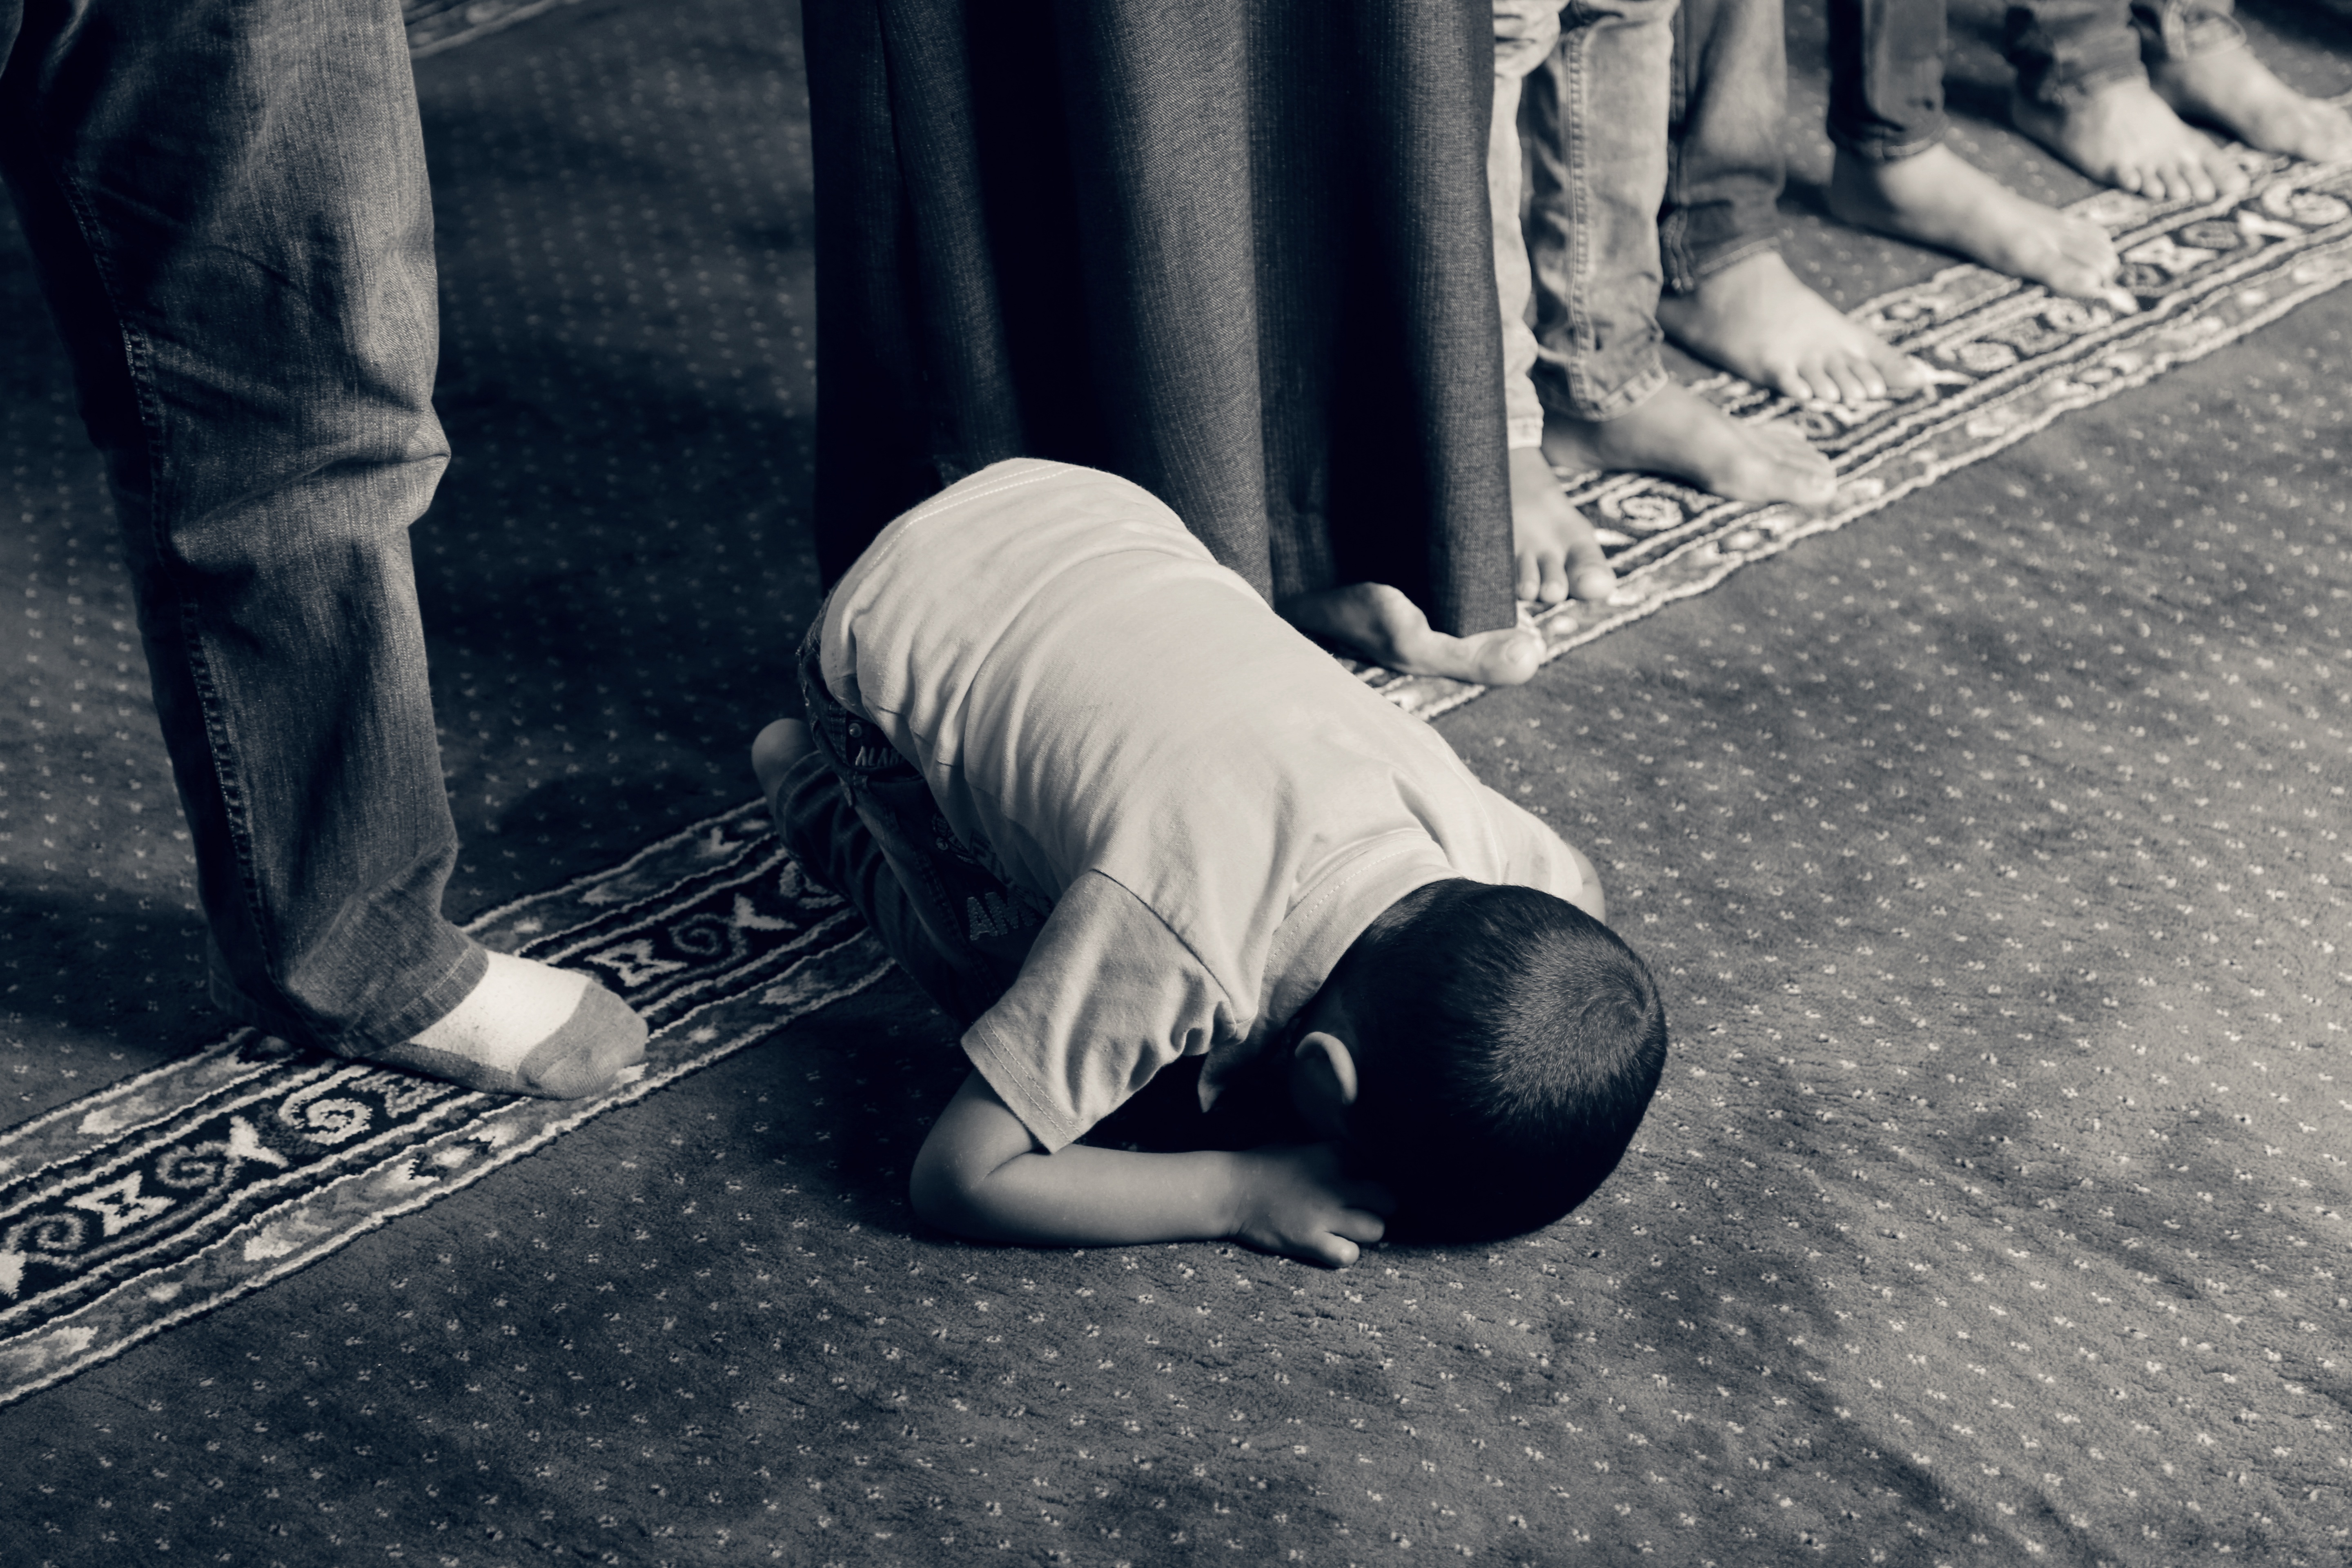
hand, person, black and white, white, photography, kid, leg, color, sitting, religion, child, black, monochrome, praying, spiritual, religious, faith, photograph, mosque, prayer, islam, image, emotion, arabic, muslim, islamic, photo shoot, monochrome photography, fasting, human positions